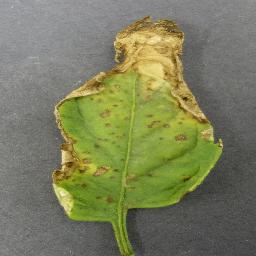
Label: Tomato___Bacterial_spot